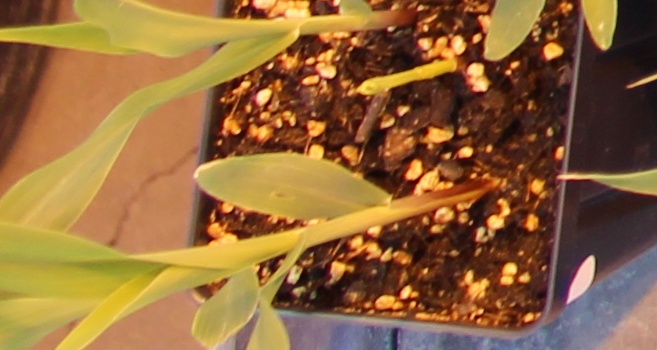
Label: Corn